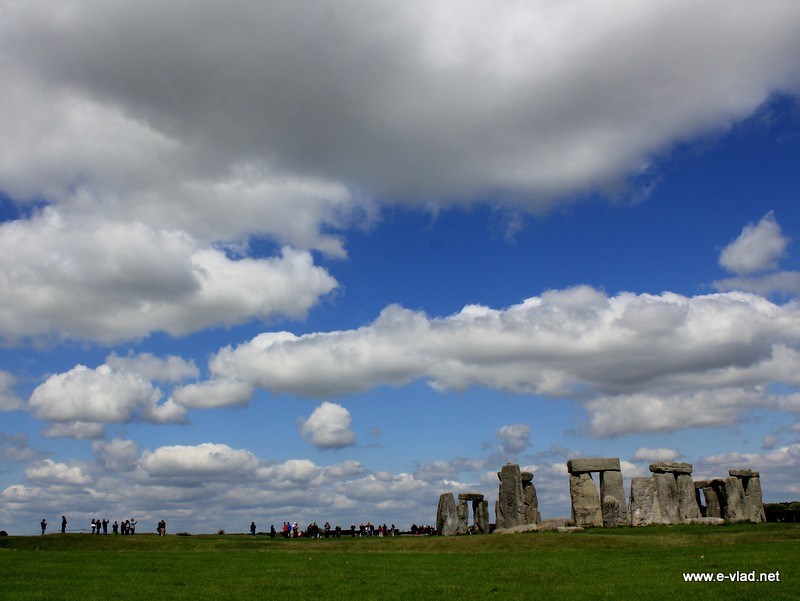
Landmark: Stonehenge